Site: brandenburg
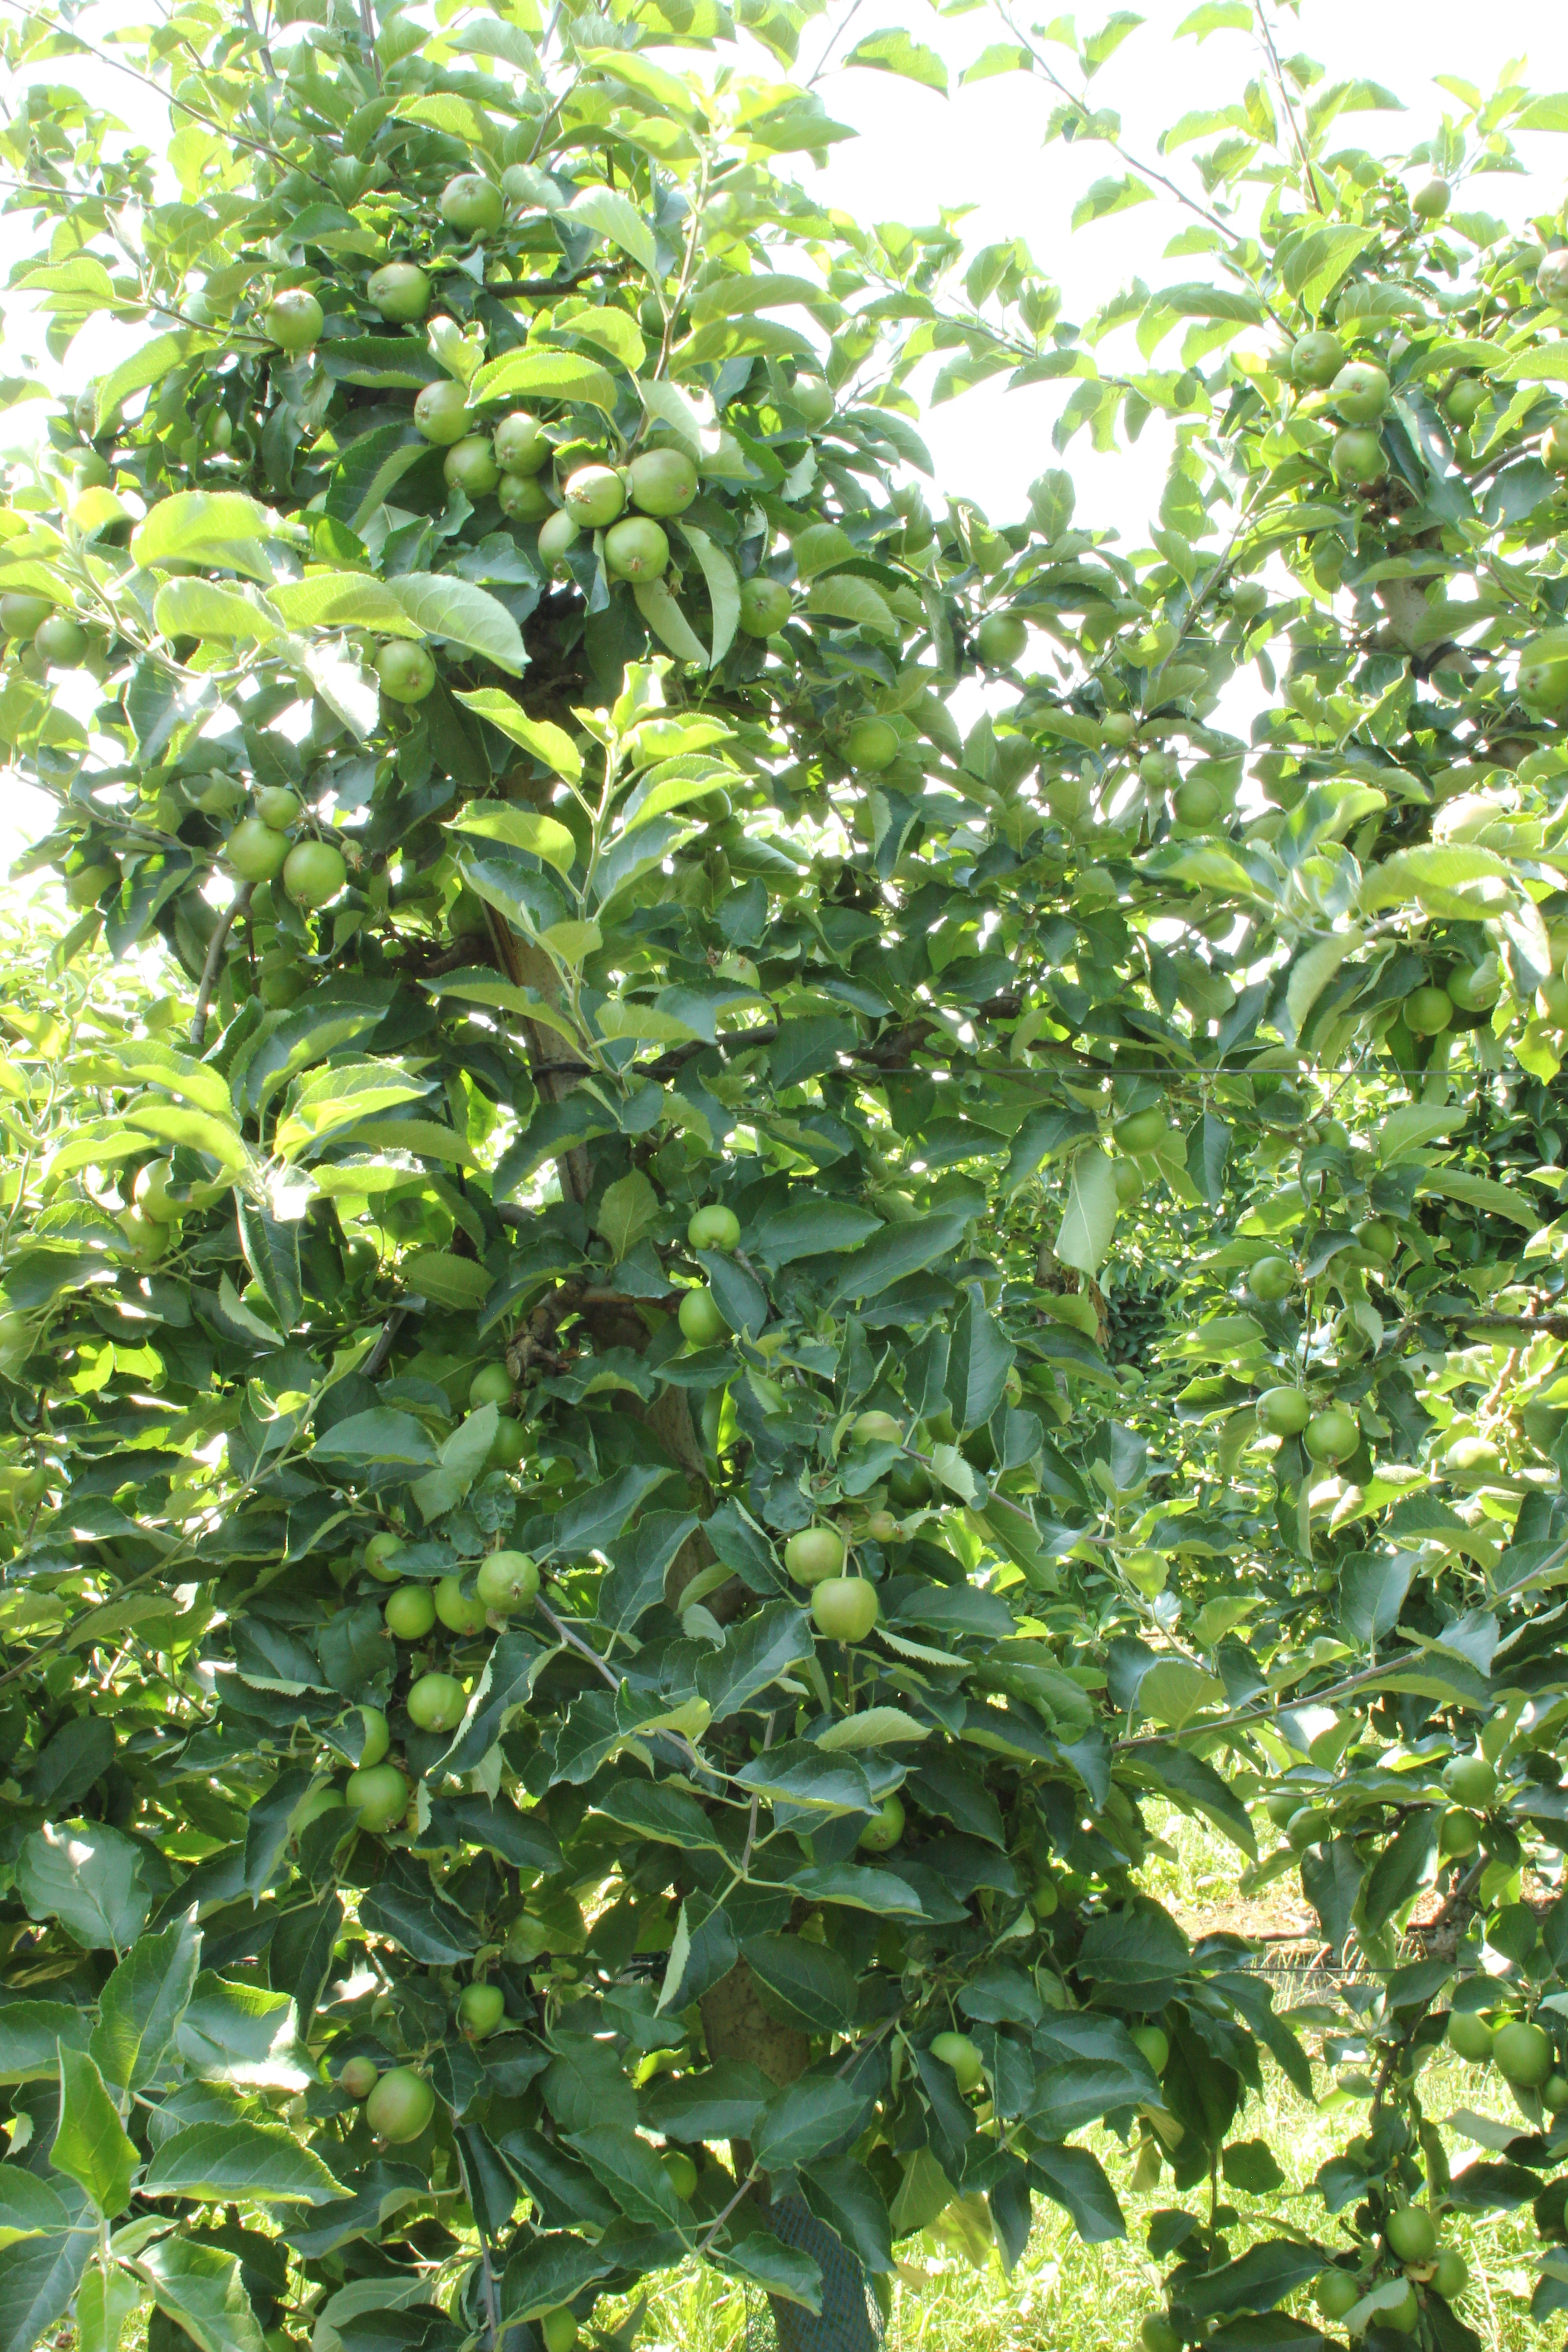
Growth stage (BBCH 74): Development of fruit